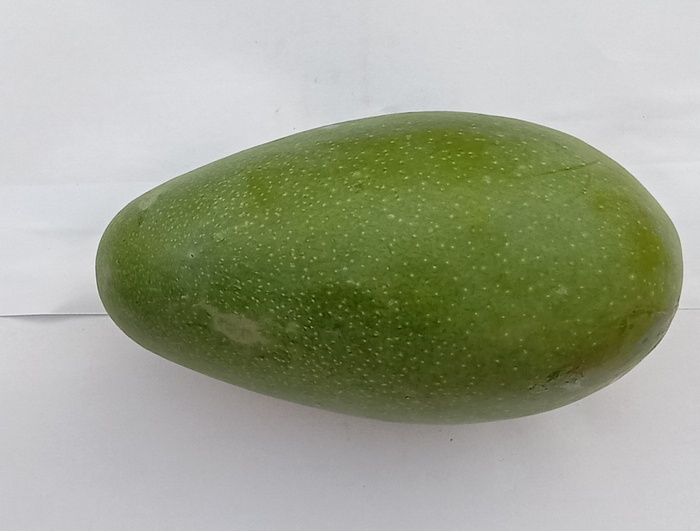
Mango variety: Dosehri